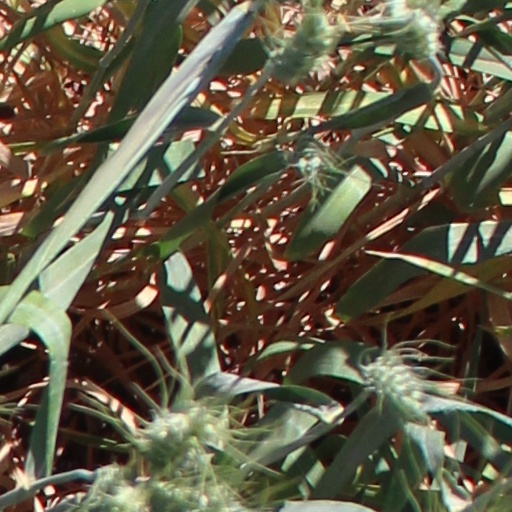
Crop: wheat